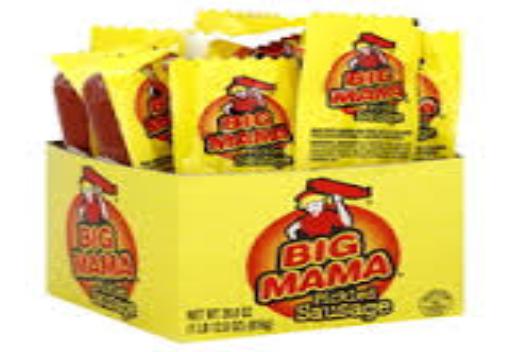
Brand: Big Mama Sausage
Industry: Food